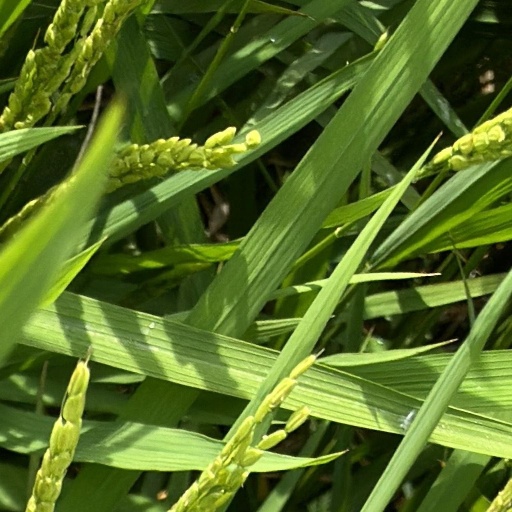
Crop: rice